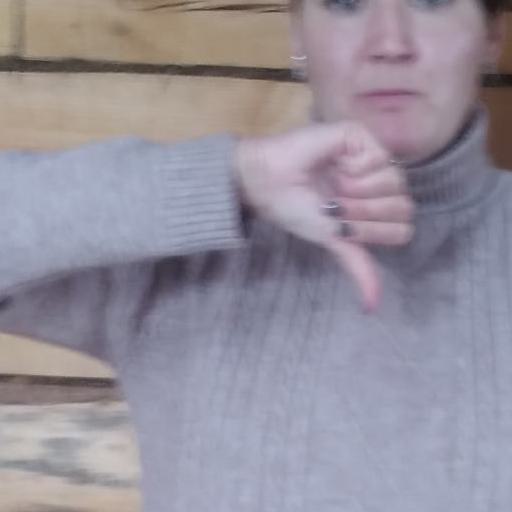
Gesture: dislike